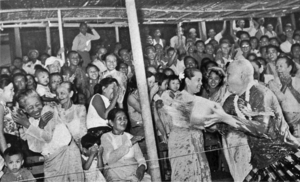
U Nu, aussi appelé Thakin Nu, né le 25 mai 1907 à Wakema et mort le 14 février 1995 à Rangoon, est un homme politique birman, membre de la Ligue anti-fasciste pour la liberté du peuple. Il est Premier ministre à trois reprises entre 1948 et 1962.